Bethsaida Valley

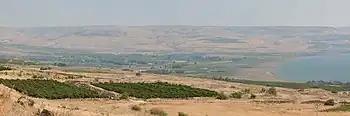
Bethsaida Valley by the Sea of Galilee

The Bethsaida Valley, Arabic: Buq'at al-Butayhah, is a valley by the northeast shores of the Sea of Galilee at the steep foothills of the central Golan Heights.